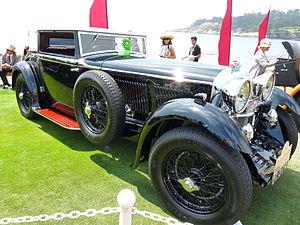
Le Lieutenant Commandant George Pearson Glen Kidston est un pilote automobile et aviateur britannique, l'un des Bentley Boys.
Weymann Fabric Bodies est une conception brevetée de fuselages d'avions et de carrosseries légères pour véhicules à moteur. Le système utilise un cadre en bois articulé recouvert de tissu. Il fut très populaire sur les voitures dans les années 1920 jusqu'au début des années 1930 parce qu'il réduisait les grincements et les craquements entendus dans l'habitacle par son utilisation d'articulations flexibles entre montants de carrosserie.